Bemidji station

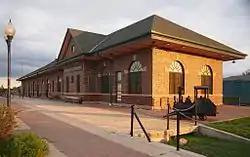
Bemidji's Great Northern Depot viewed from the northwest

Bemidji station is a former Great Northern Railway depot in Bemidji, Minnesota, United States. It opened in 1913, replacing a wooden structure built in 1898. It was the last depot commissioned by railroad magnate James J. Hill.